Archdiocese of Mopsuestia

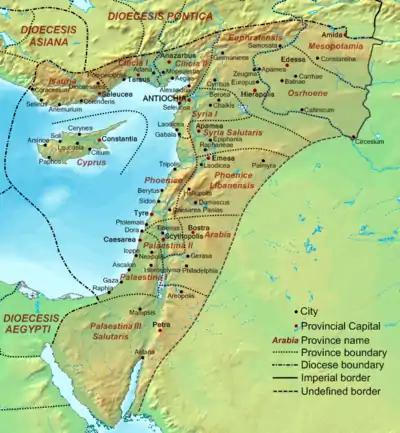
The Diocese of the East around 400, showing the province of Cilicia II, corresponding to the ecclesiastical diocese with its seat at Mopsuestia

The Archdiocese of Mopsuestia is a historical archbishopric of the Patriarchate of Antioch with its seat (cathedral) at Mopsuestia (the Mamistra of the Middle Ages and Misis of the Ottoman Empire). It remains a titular see ( or "Mamistrensis") of the Roman Catholic Church.